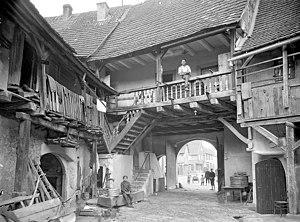
Maison à Scherwiller (Alsace) vers 1925, Georges-Louis Arlaud
Scherwiller est une commune française située dans le département du Bas-Rhin, en région Grand Est.